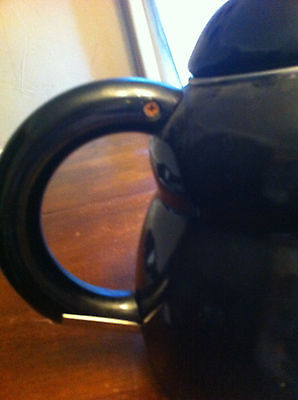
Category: kettle